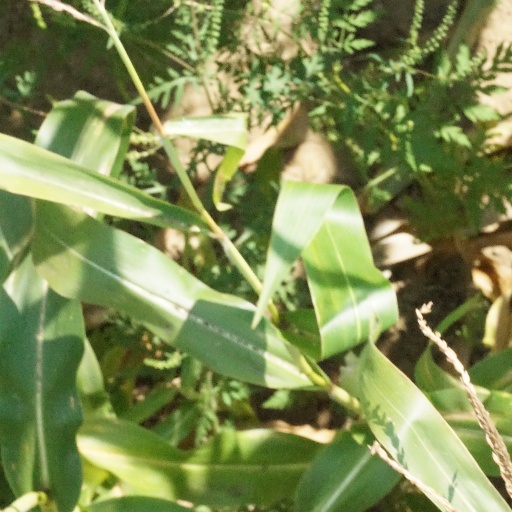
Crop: maize; corn